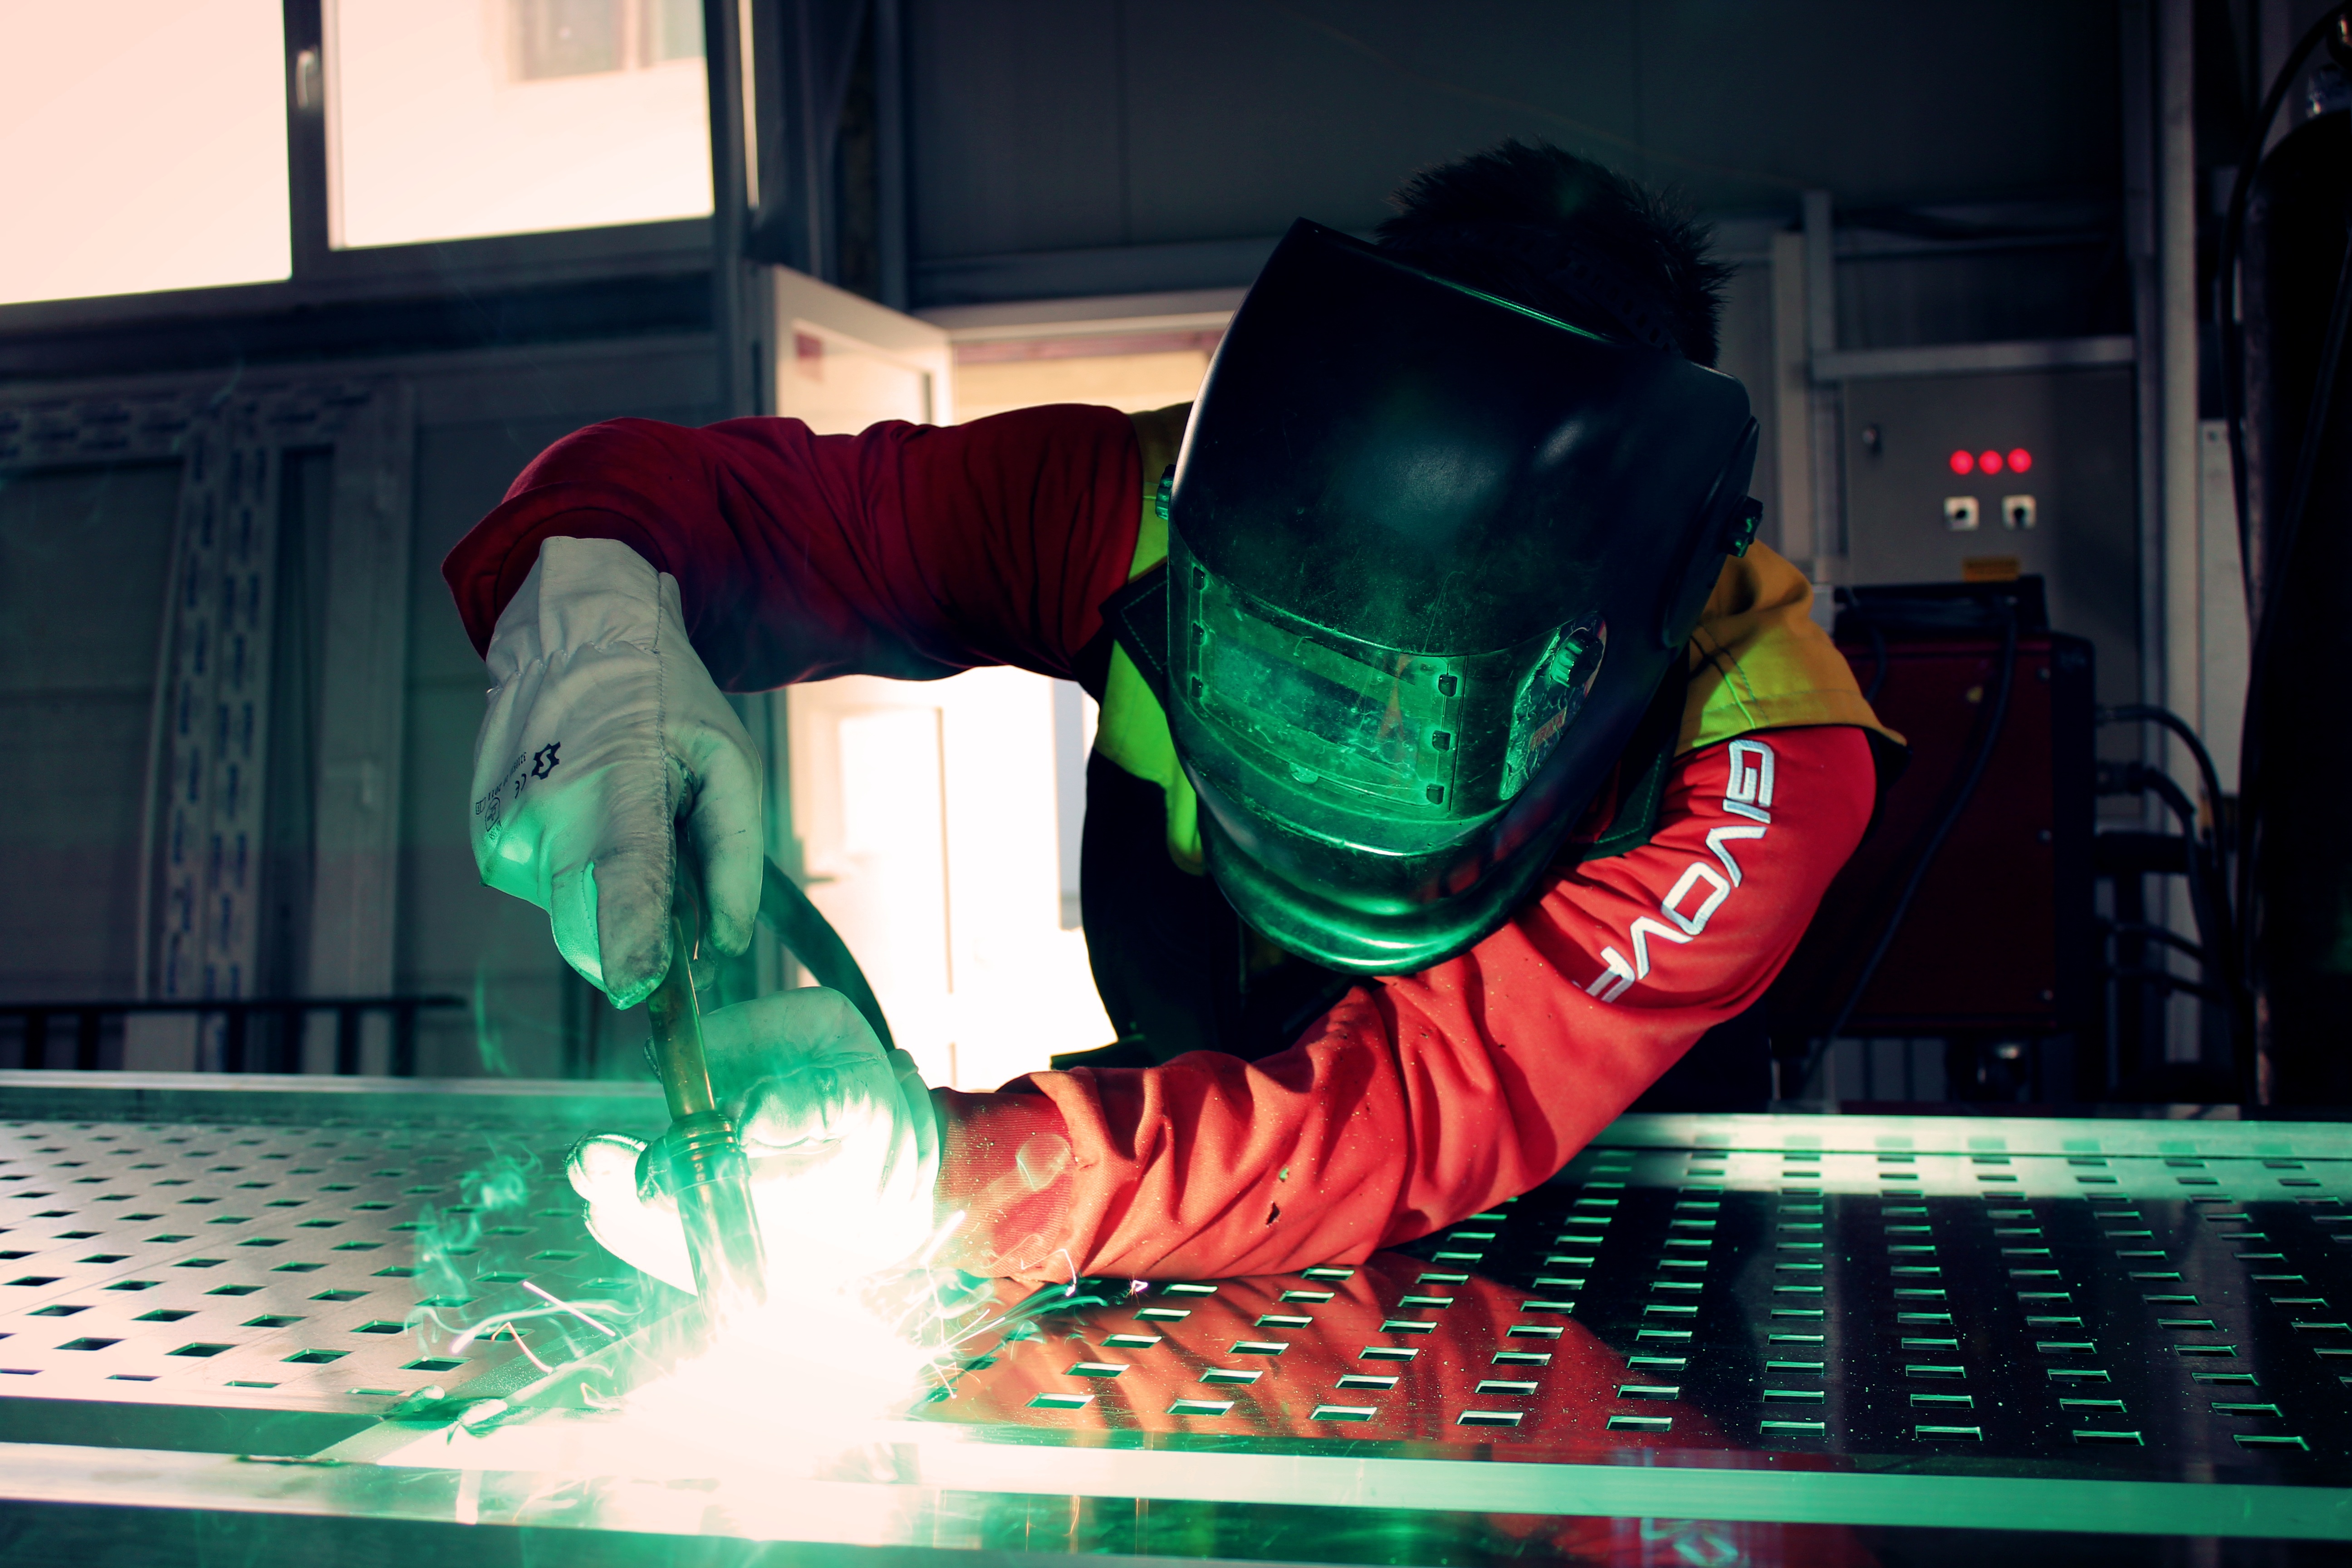
work, light, technology, tool, steel, construction, repair, red, color, welding, industrial, industry, professional, profession, manufacturing, welder, iron, aluminum, display device, electrode